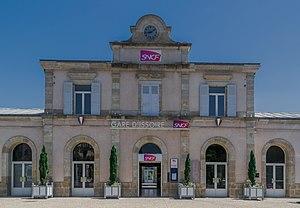
La gare d'Issoire est une gare ferroviaire française de la ligne de Saint-Germain-des-Fossés à Nîmes-Courbessac, située sur la commune d'Issoire, dans le département du Puy-de-Dôme, en région Auvergne-Rhône-Alpes.